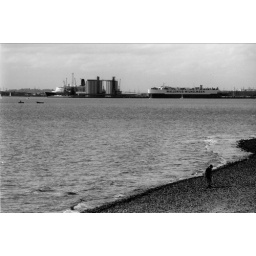
A young person on a beach in Southampton, Uk